Bristol 188

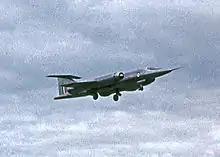
The first prototype Bristol Type 188 landing at Farnborough after giving a public display at the 1962 SBAC Show

During May 1960, the first airframe was delivered to the Royal Aircraft Establishment at Farnborough, where it underwent a series of structural tests, both heated and unheated, before it was transferred to RAE Bedford. On 26 April 1961, "XF923" undertook the first taxiing trials, after which it was promptly put through extensive pre-flight testing. Due to problems encountered with the initial design of the intake, the maiden flight of the Type 188 did not take place until 14 April 1962. "XF923" was intended to remain with Bristol for its initial flights and evaluation before turning it over to the MoA. "XF926" had its first flight, powered by "XF923"s engines, on 26 April 1963; "XF926" was given over to RAE Bedford for its flying programme.